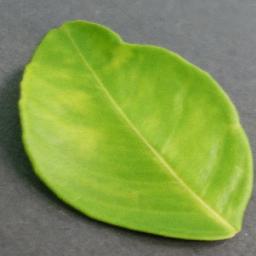
Label: Orange___Haunglongbing_(Citrus_greening)